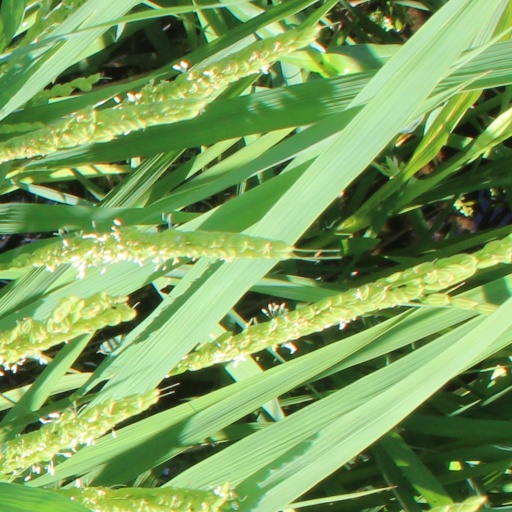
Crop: rice